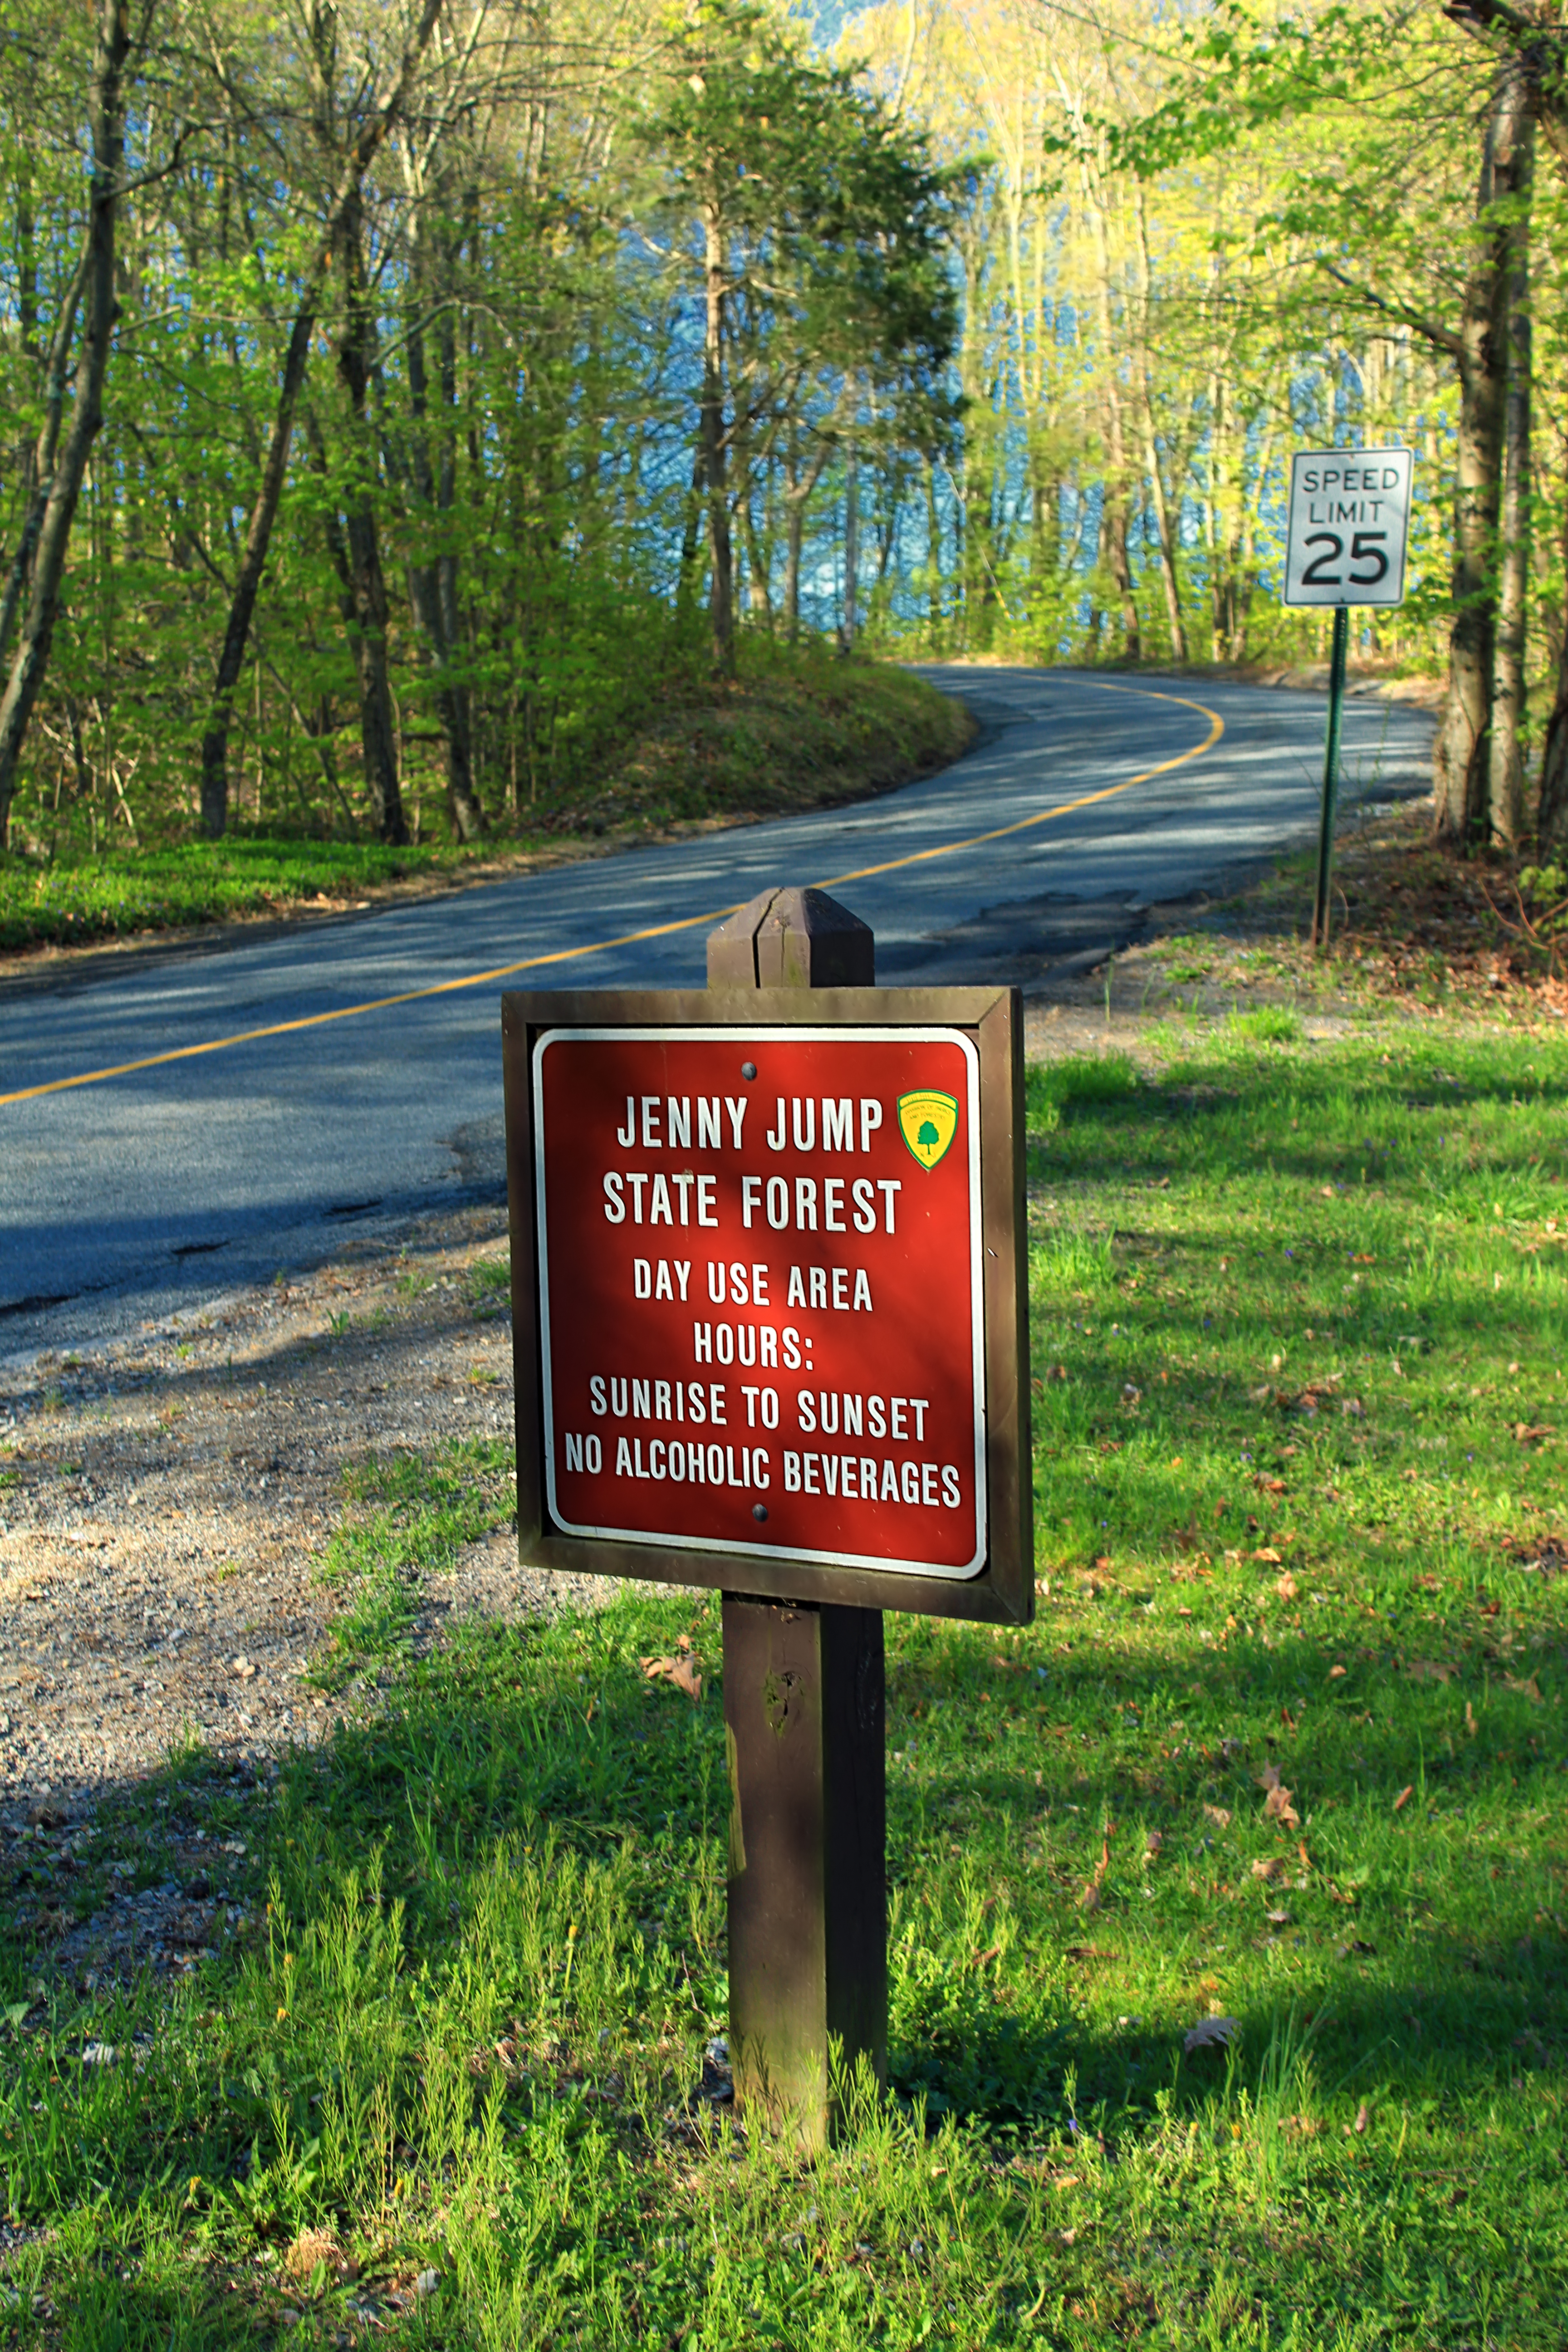
tree, forest, road, hiking, trail, leaf, sign, spring, autumn, park, signage, season, trees, creativecommons, newjersey, warrencounty, jennyjumpmountain, jennyjumpstateforest, jennyjumpstatepark, woodland, habitat, rural area, natural environment, woody plant